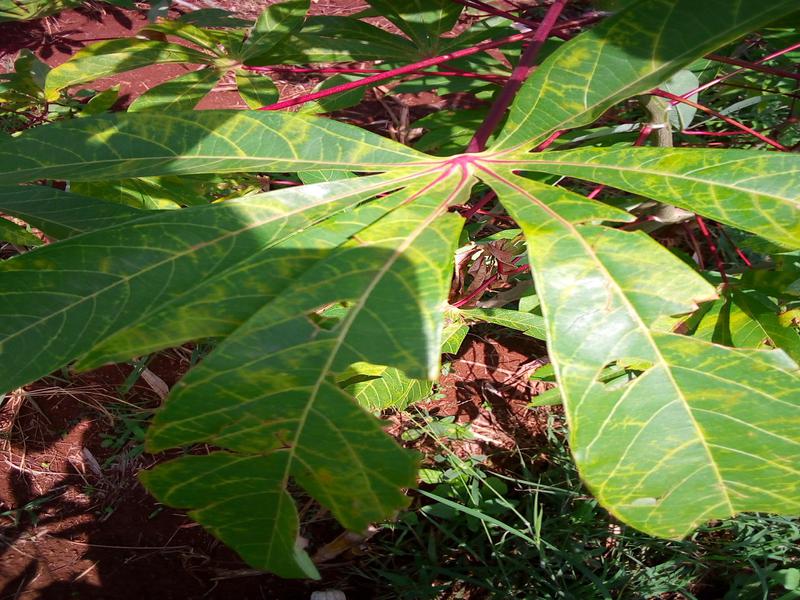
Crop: cassava
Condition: brown_streak_disease